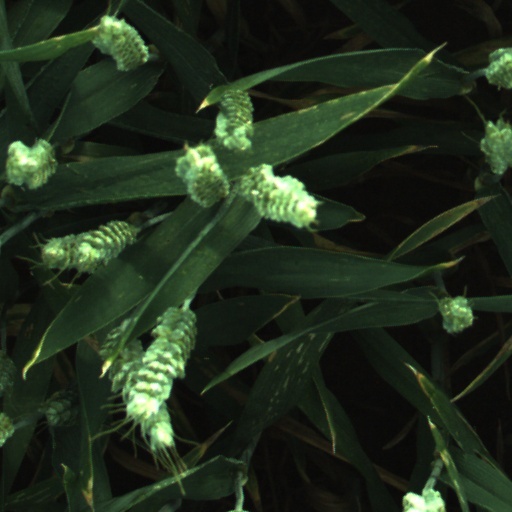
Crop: wheat